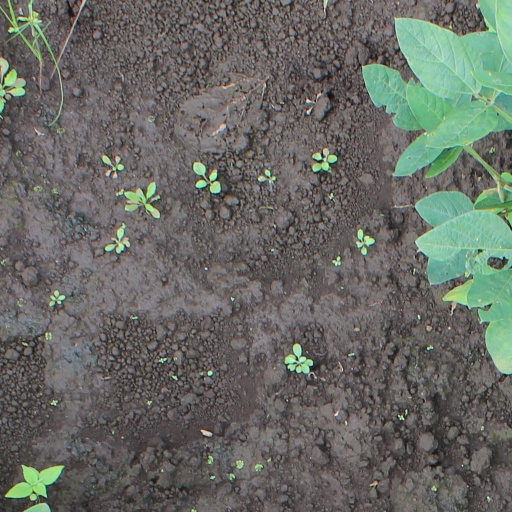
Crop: soybean